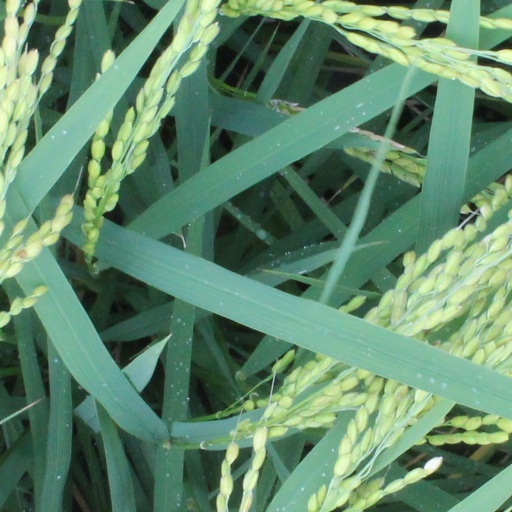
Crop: rice